Panair do Brasil

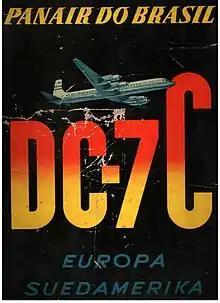
German advertising of Panair DC-7 service from Europe to South America

Shortly after the end of World War II, Panair seized the opportunity to grow further. In 1946, the majority of its shares – 52% - was in the hands of Brazilian nationals and thus satisfied one of the preconditions to operate abroad. The last lot of shares in the hands of Pan Am was sold in 1961. As such the Brazilian government granted to Panair the concession to operate services to Europe, being the only Brazilian airline with such a concession.